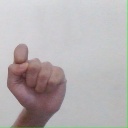
अक्षर: घ